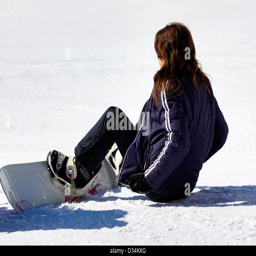
young woman with snowboard sitting in the snow